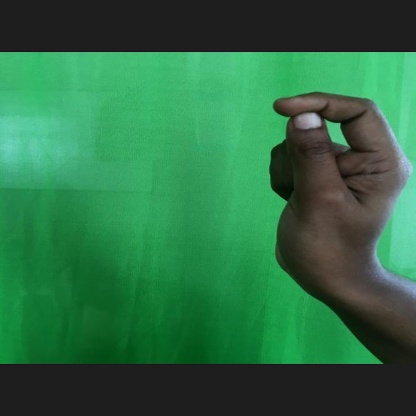
Mudra: Kapith